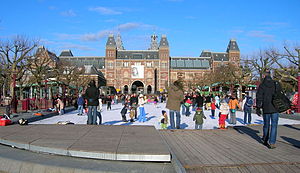
Amsterdam / Kultur
Rijksmuseum set fra Museumplein
Amsterdam er Nederlandenes hovedstad og største by. Den nederlandske forfatning anerkender Amsterdam som landets hovedstad, men ikke som regeringsby. Den rolle har byen Haag. Amsterdam har 860.124 indbyggere, mens det større hovedstadsområde Storamsterdam har 860.124 indbyggere. Byen ligger i provinsen Noord-Holland i den vestlige del af Nederlandene, men tjener ikke som provinsens hovedstad, som i stedet er Haarlem. Storamsterdam udgøres først og fremmest af den nordlige del af Randstad, der med sine 7 millioner indbyggere er en af Europas største bysammenvoksninger.